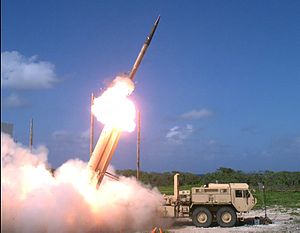
Wake Island / Historie / US Air Force genvinder kontrollen over øen
En THAAD-interceptor (Terminal High Defence Area Defense) affyres fra et THAAD-batteri placeret på Wake Island, under Flight Test Operational (FTO) -02 Begivenhed 2a, den 1. november 2015.
Wake Island er en atol i Stillehavet cirka 3400 km vest for Hawaii. Territoriet har tidligere været kaldt Halcyon Island. Atollen administreres af USA's indenrigsministerium som et uorganiseret, uindlemmet oversøisk territorium og indgår blandt USA's ydre småøer. Territoriet har et totalareal på 7,4 km² og har 150 indbyggere i 2014. Wake Island styres af flyvevåbenet, og alle indbyggere er ansat i enten flyvevåbenet eller hæren. Flyvevåbenet driver en flyvestation og hæren et raketsystem på atollen.